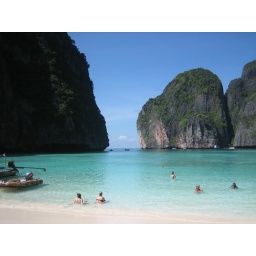
Another look at the white sand and beautiful aqua water in Maya bay